Sport in France

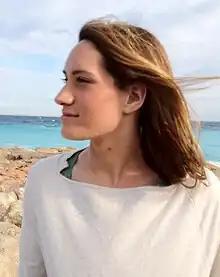
Camille Muffat former swimmer, Olympic and World Championship gold medalist.

Tennis is the second most popular French sport in terms of the number of licensed players with 1,111,316 licensed tennis players in France (2012).